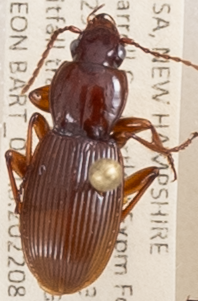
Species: Pterostichus tristis
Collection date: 2022-08-17
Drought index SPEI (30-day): -0.9
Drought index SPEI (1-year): -0.9
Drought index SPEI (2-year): -1.69